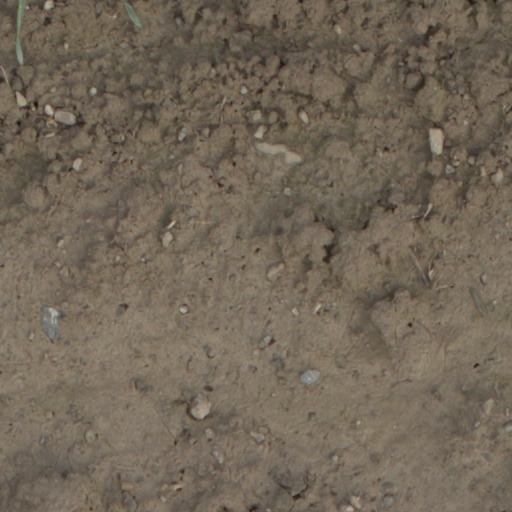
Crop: wheat